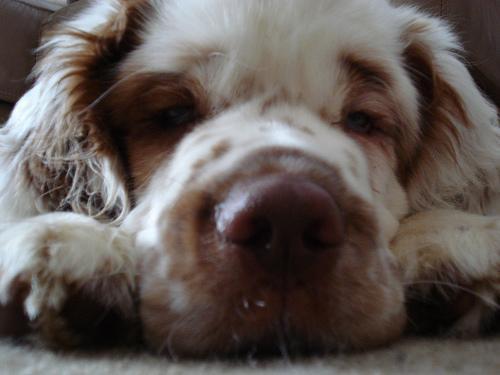
clumber